Afterfall: Reconquest

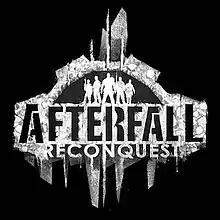

Afterfall: Reconquest (previously titled as Afterfall: Pearl of the Wastelands) is an episodic story-driven third-person shooter video game with action and adventure elements, developed by Intoxicate Studios and published by Nicolas Entertainment Group for Microsoft Windows. It is the sequel to the video game "". The game was to consist of 9 episodes. The first episode was released on February 19, 2015.